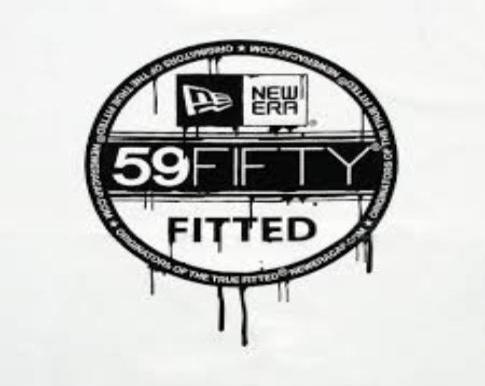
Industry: Clothes